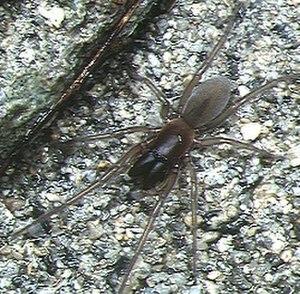
Desis est un genre d'araignées aranéomorphes de la famille des Desidae.
Desis japonica est une espèce d'araignées aranéomorphes de la famille des Desidae.